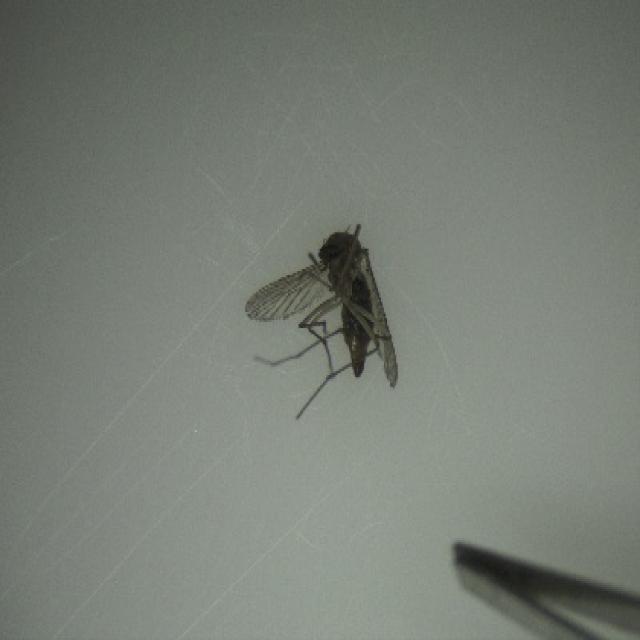
Species: culex_tritaeniorhynchus